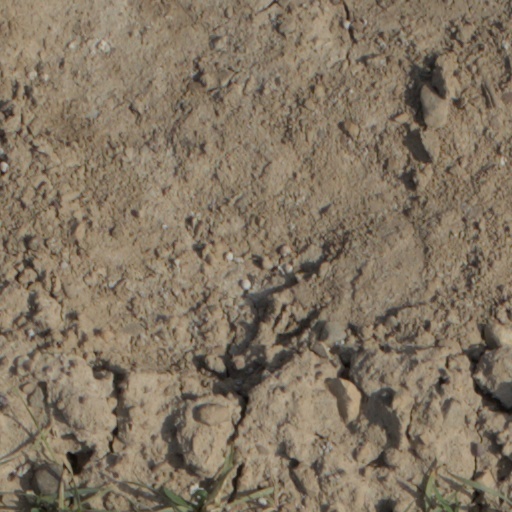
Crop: wheat